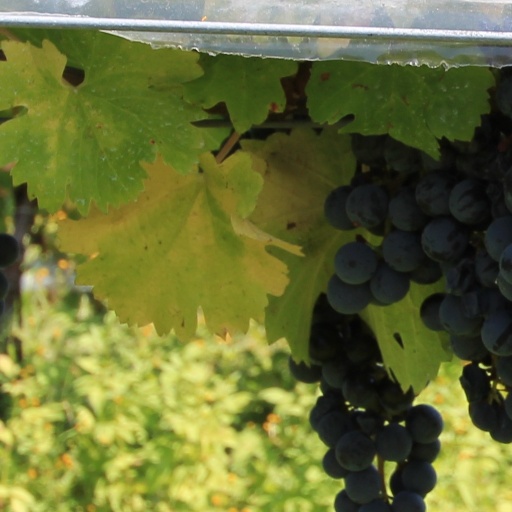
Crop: grape